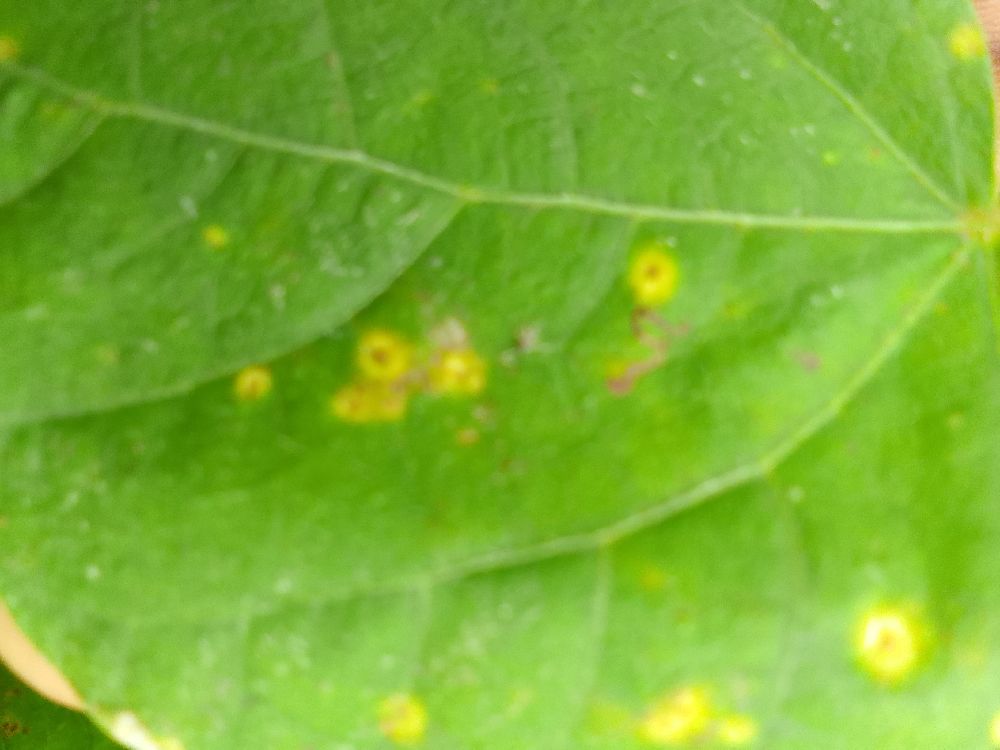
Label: rust